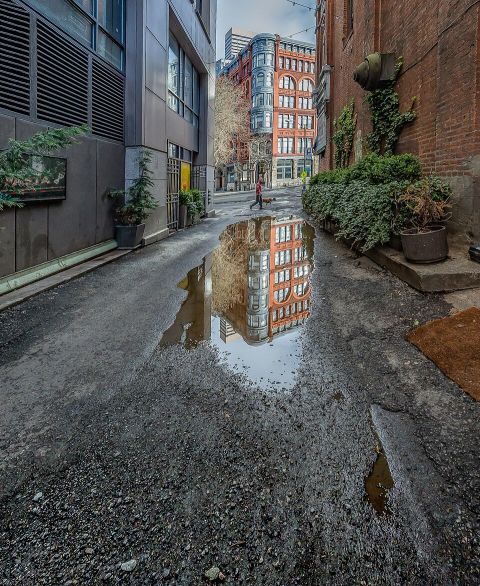
Road surface condition: wet